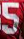
Number: 5